Jeffrey Holland (actor)

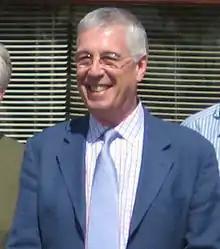
Jeffrey Holland in May 2011.

Jeffrey Holland (born Jeffrey Michael Parkes, 17 July 1946) is a British actor from Walsall, England, who is well known for roles in television sitcoms, playing comic Spike Dixon at the 'Maplin's holiday camp' in "Hi-de-Hi!", as well as BBC Radio comedy, including "Week Ending". He also played leading roles in the sitcoms "You Rang, M'Lord?" and "Oh, Doctor Beeching!". Holland was a major part of the David Croft repertoire.